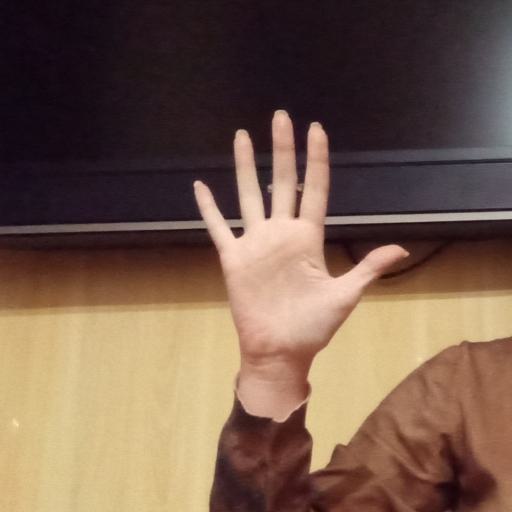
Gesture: palm